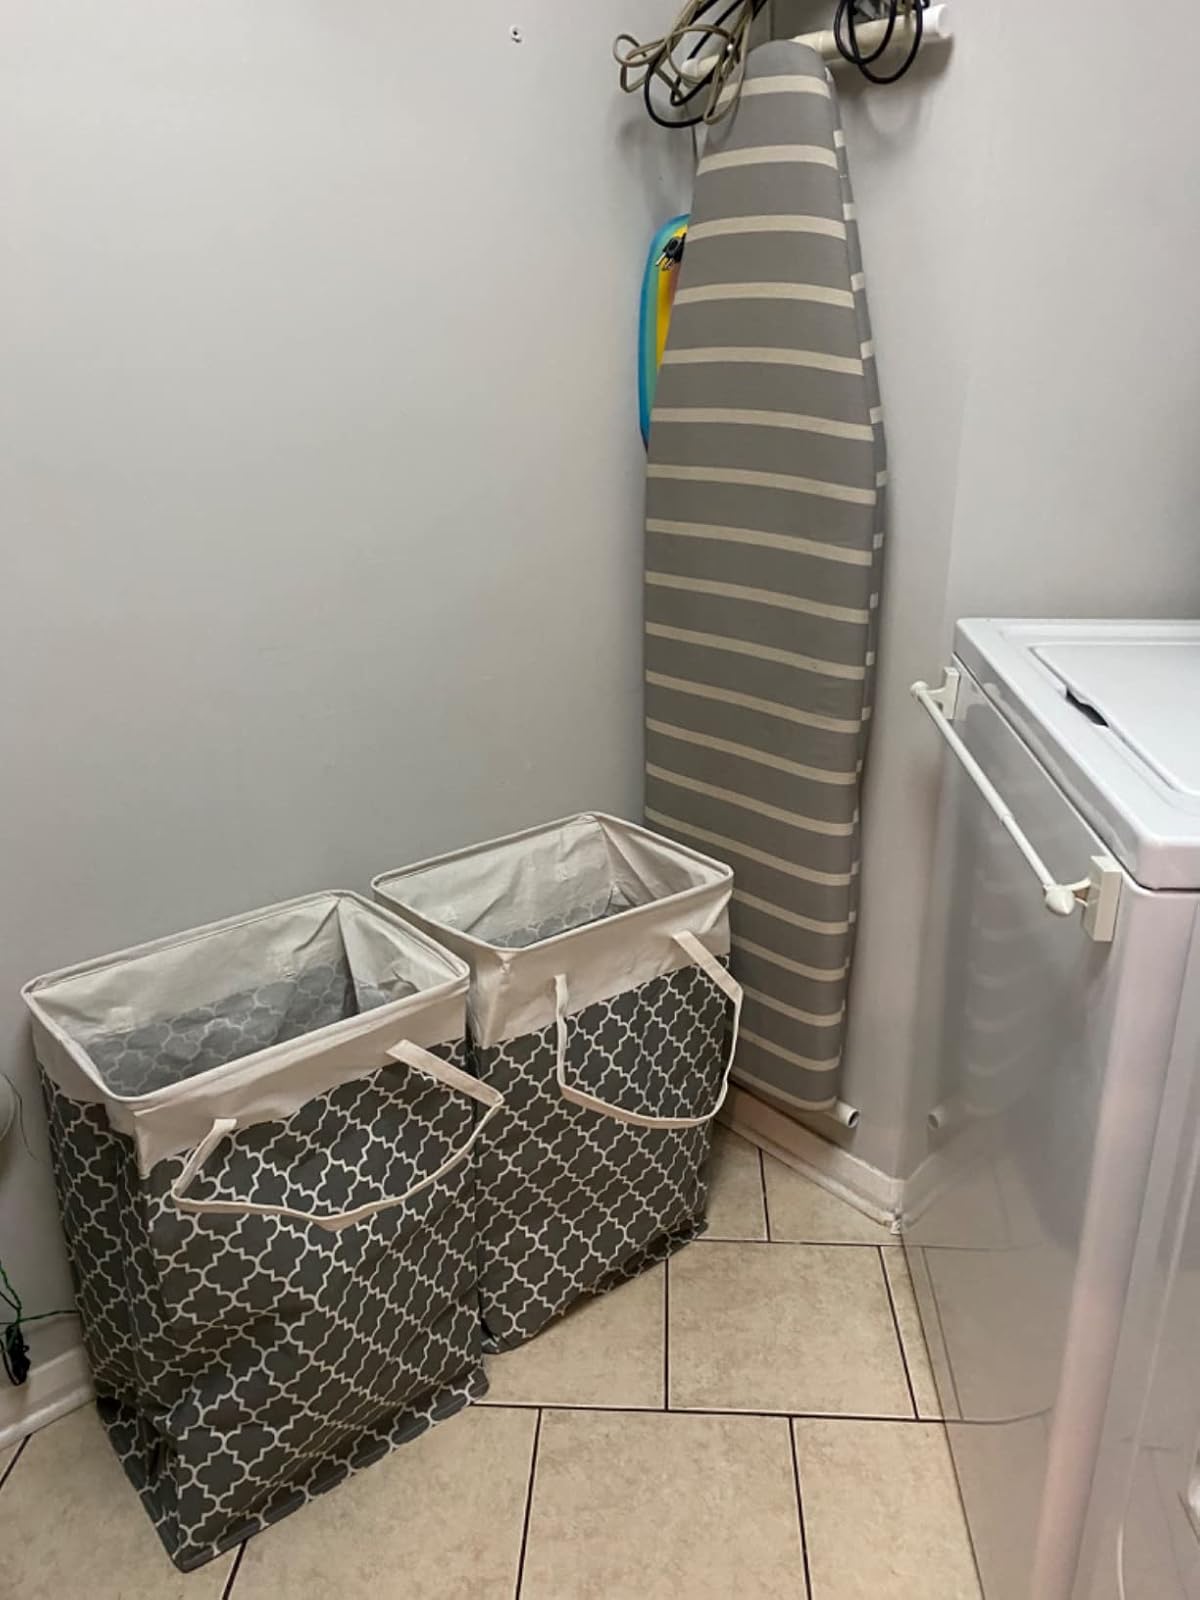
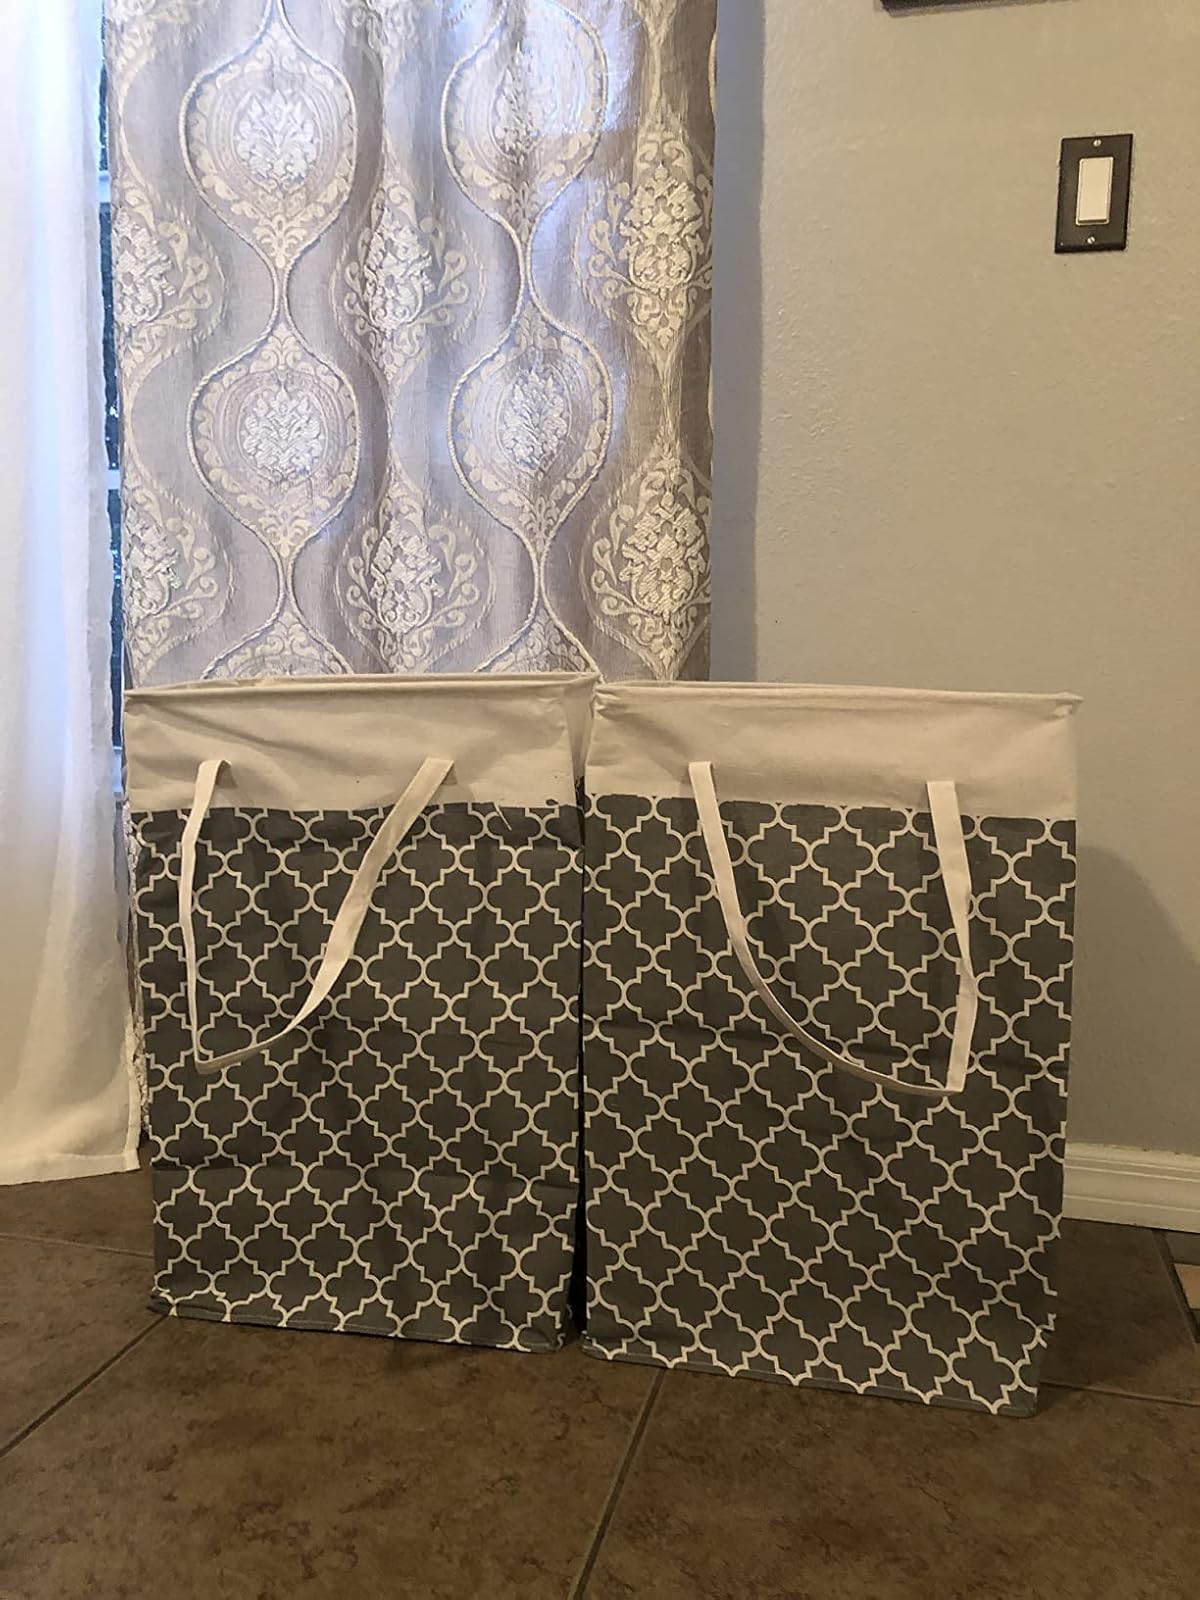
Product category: items_hamper
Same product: yes